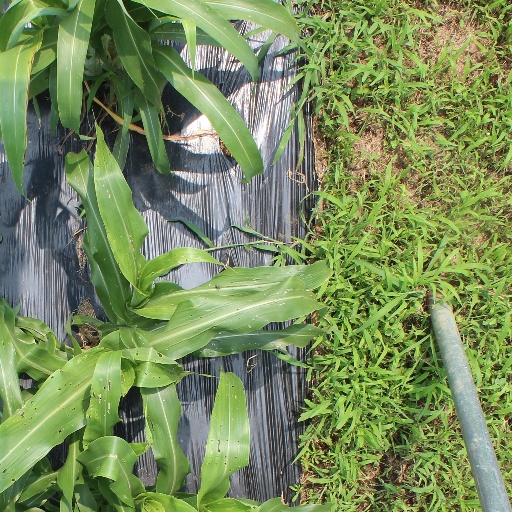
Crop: sorghum